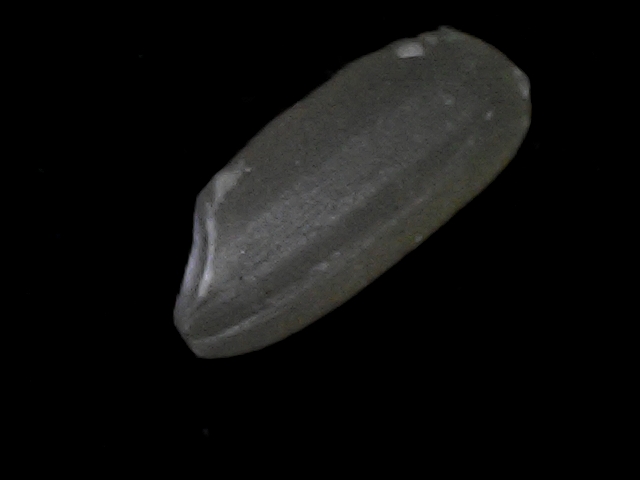
Rice variety: BD95